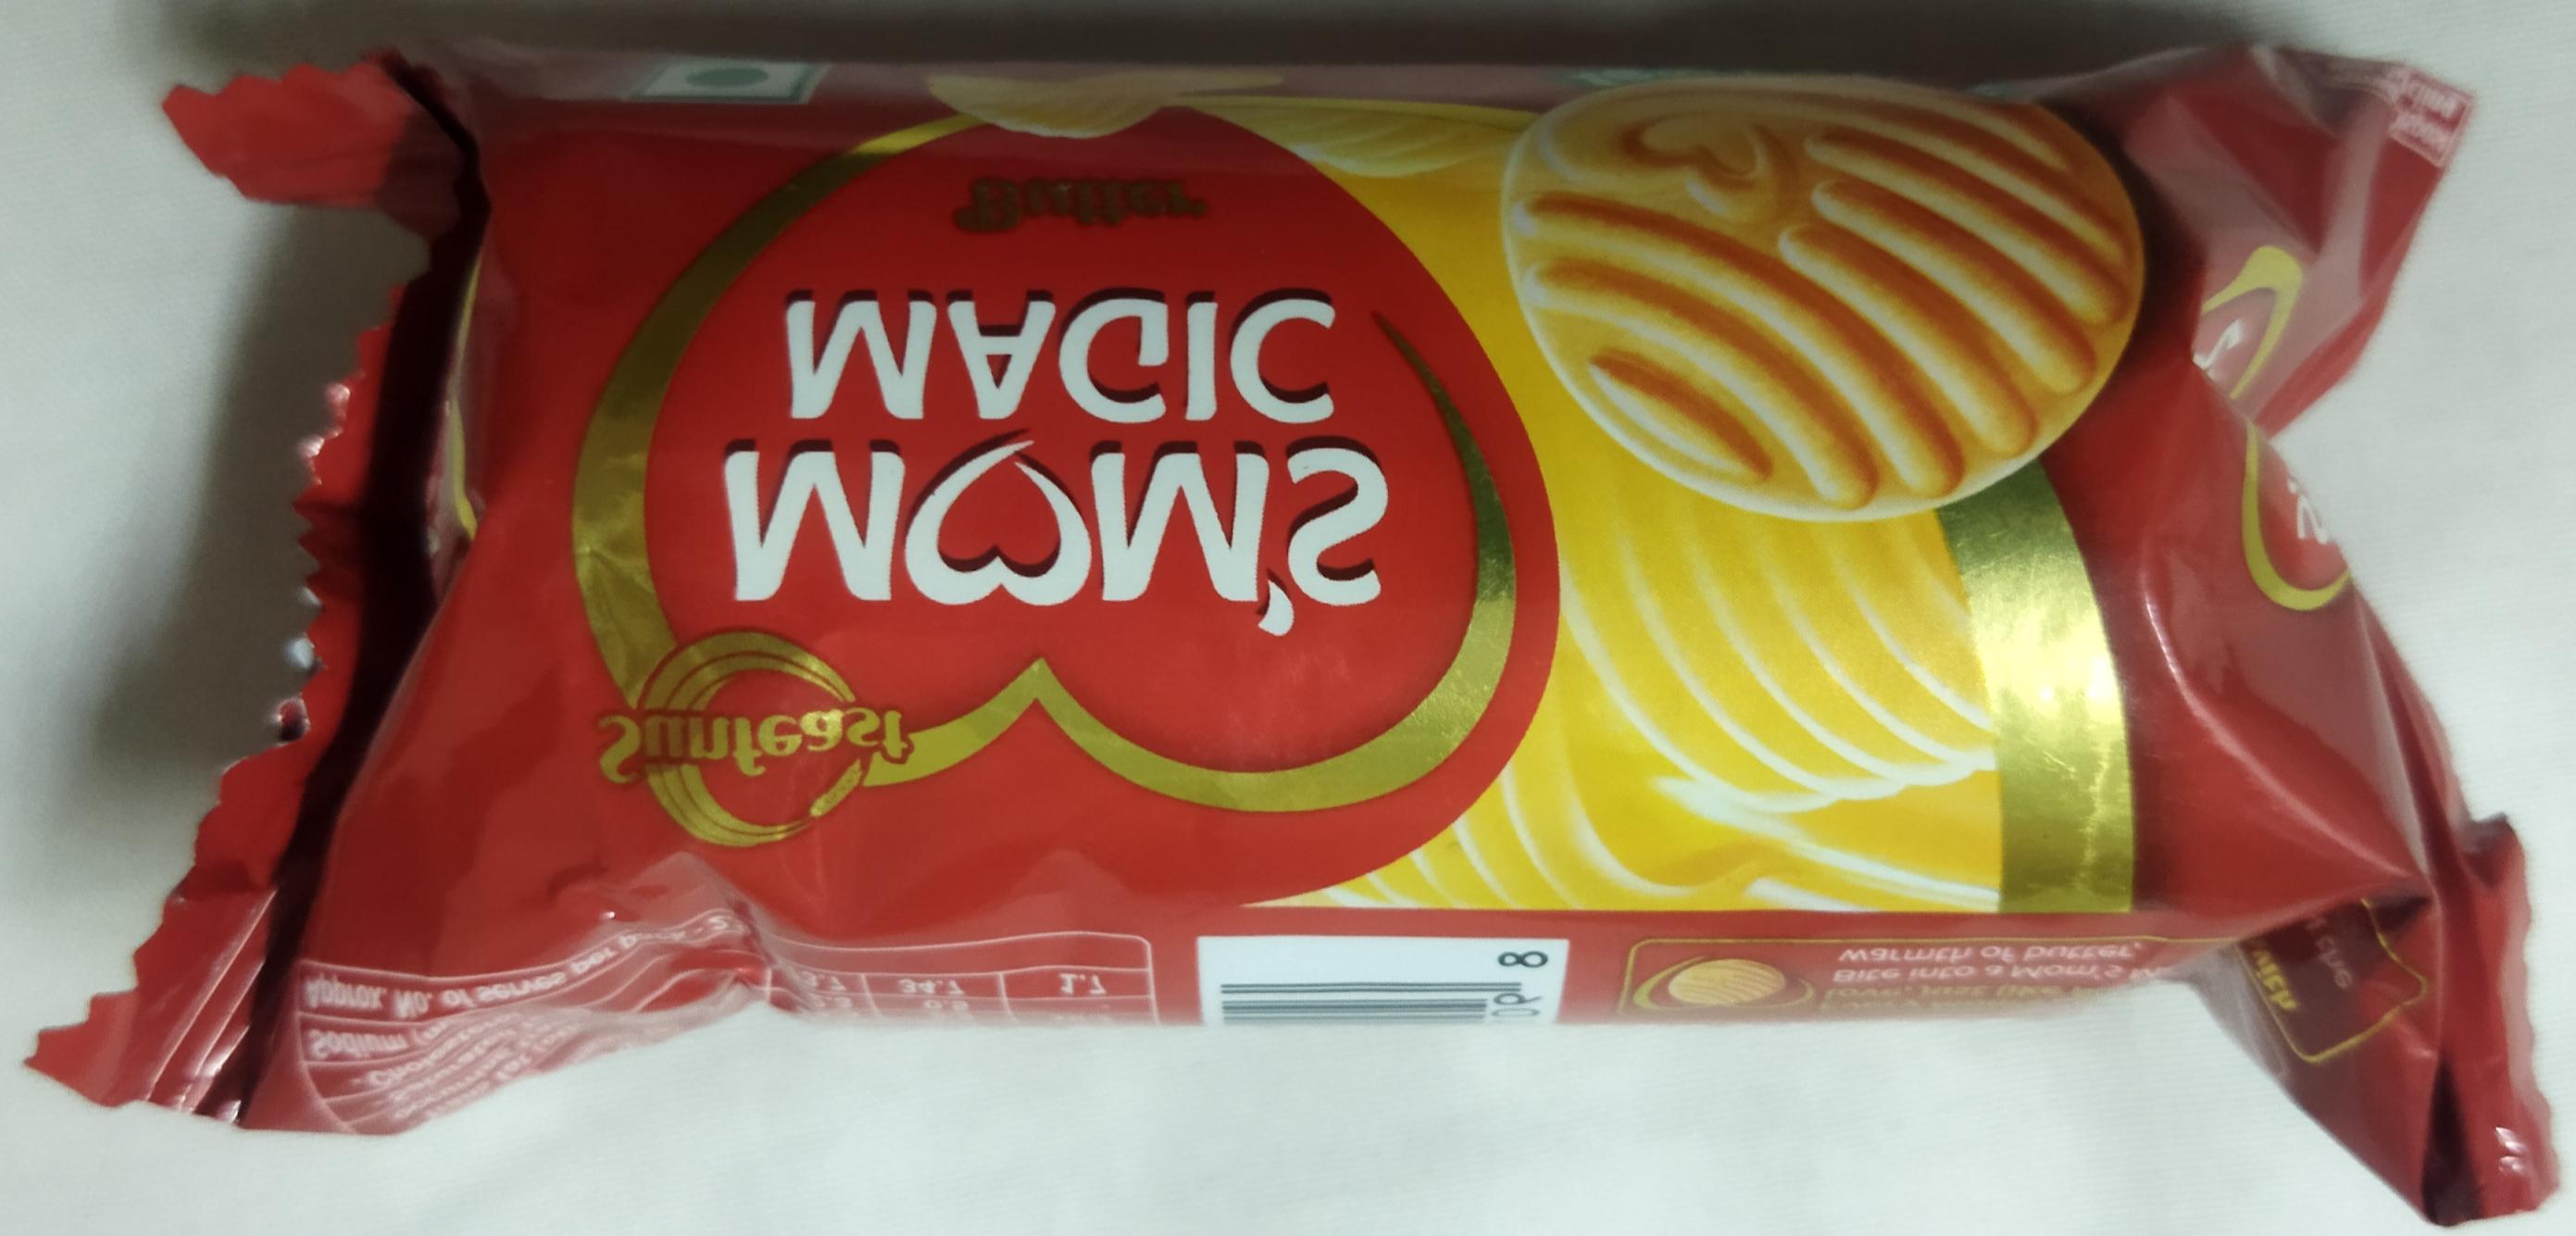
Label: plastics